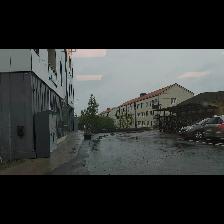
Label: NonHuman